Foreign policy of the Russian Empire

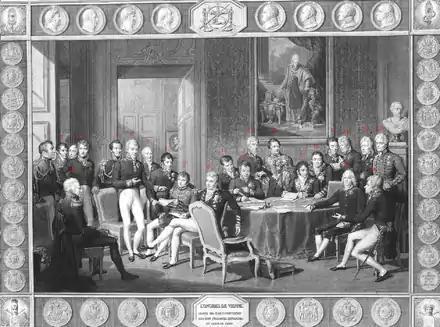
Congress of Vienna, 1814

The Kingdom of England and Tsardom of Russia established relations in 1553 when English navigator Richard Chancellor arrived in Arkhangelsk, when Ivan the Terrible ruled Russia. In 1555 the Muscovy Company was established. The Muscovy Company held a monopoly over trade between England and Russia until 1698.